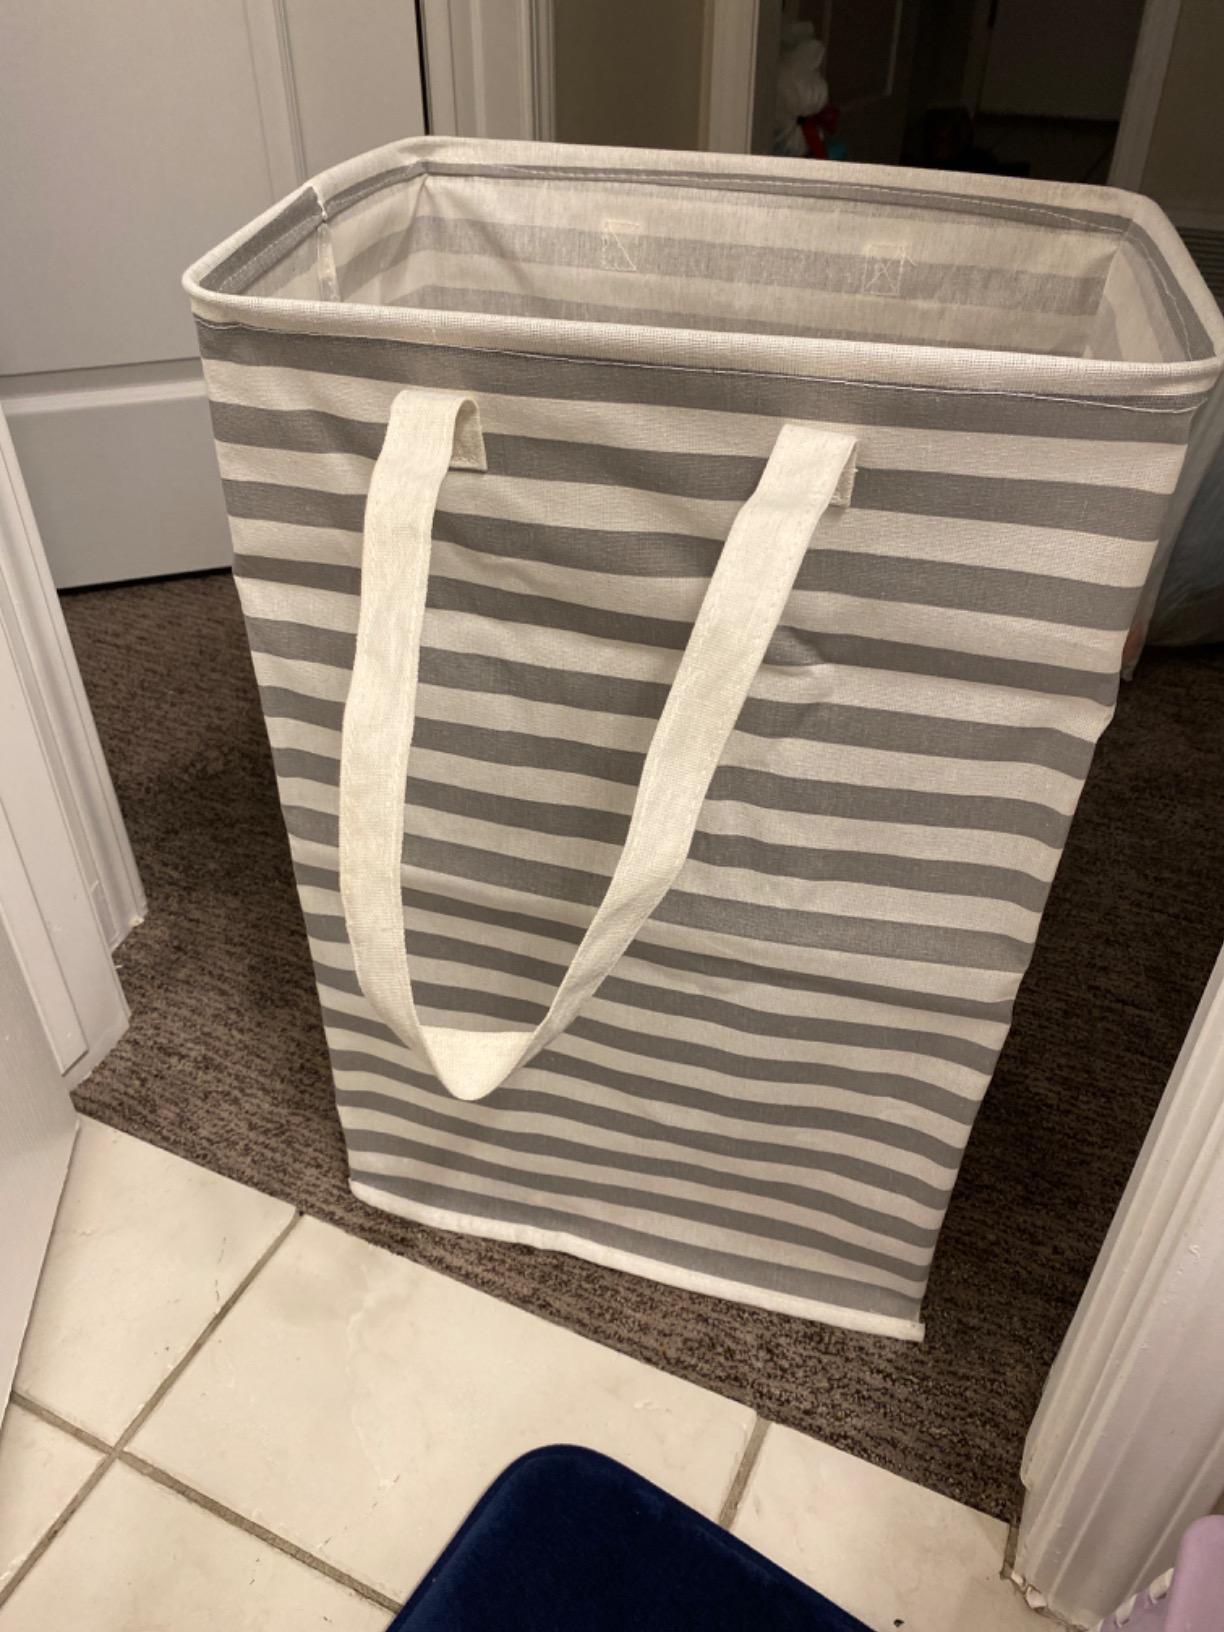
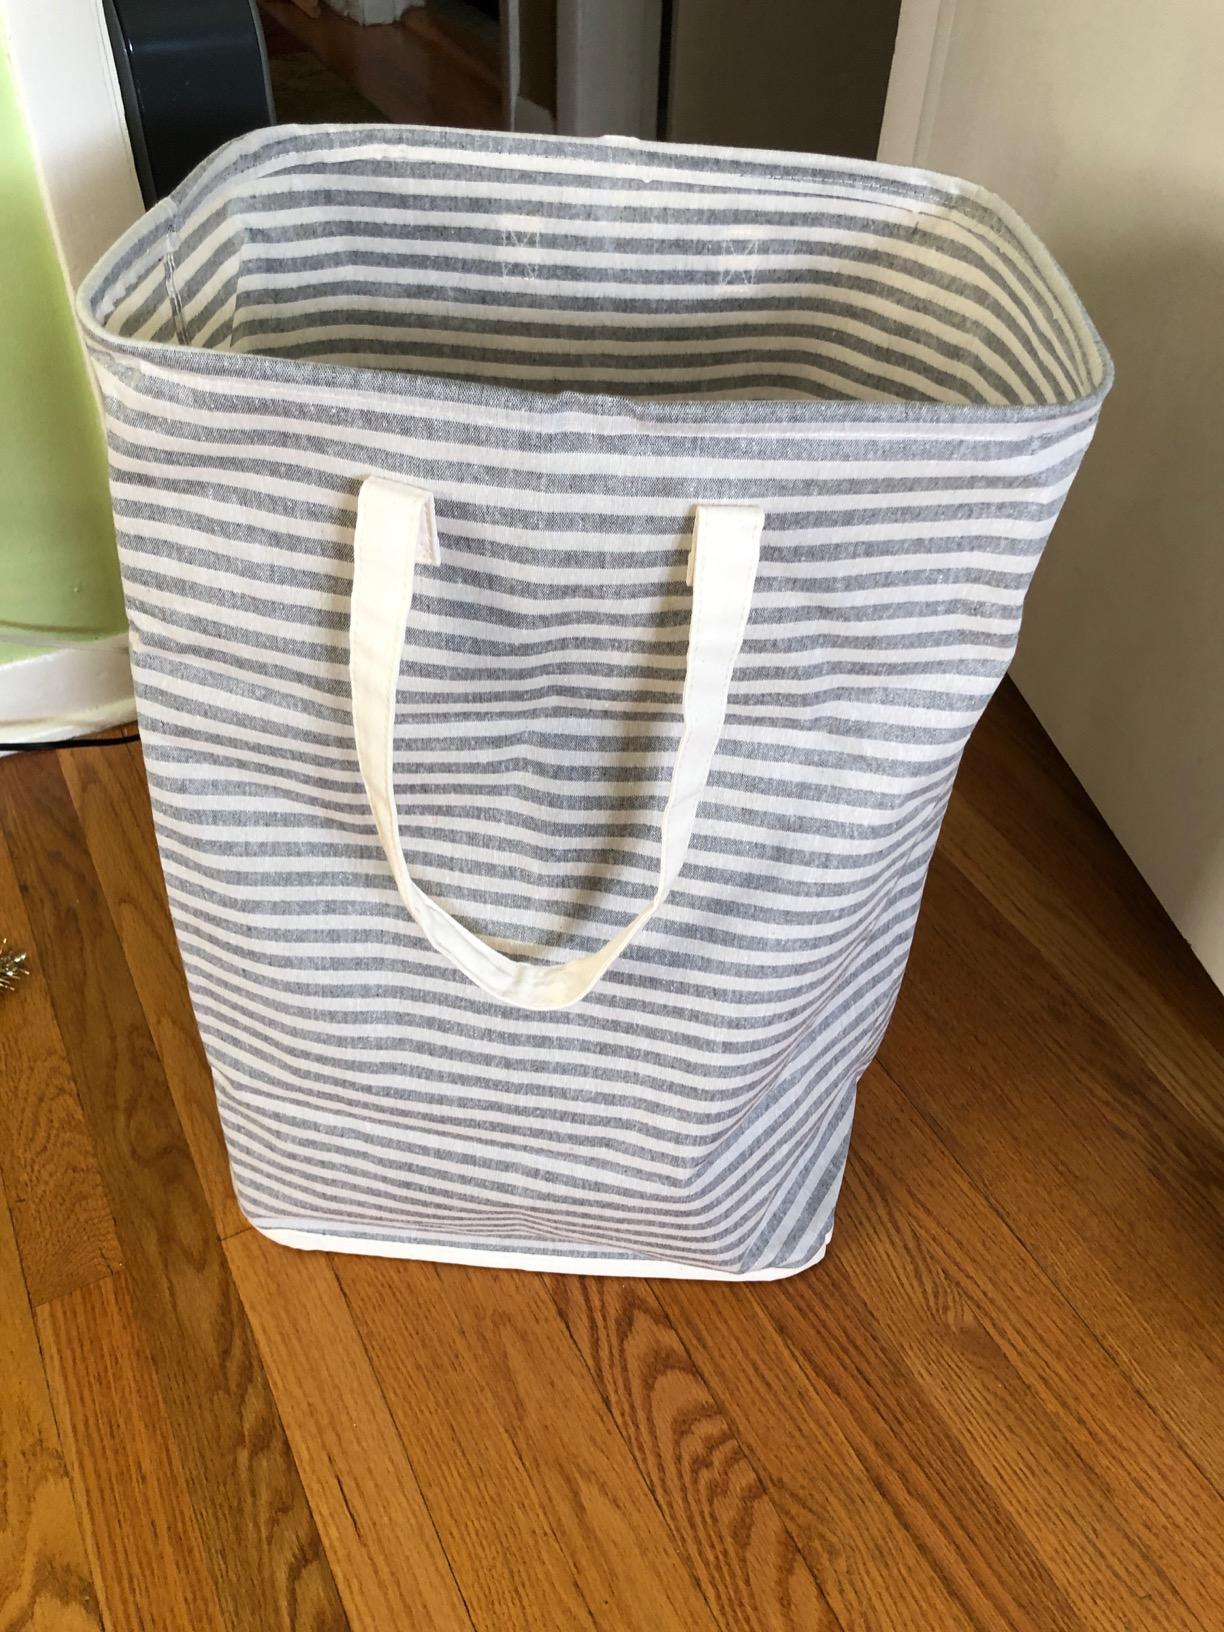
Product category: items_hamper
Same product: no